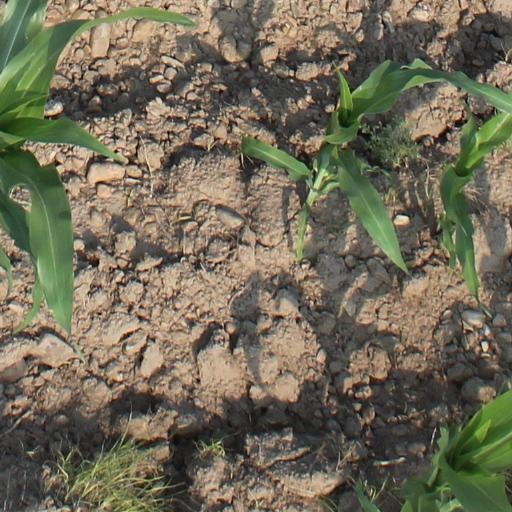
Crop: maize; corn